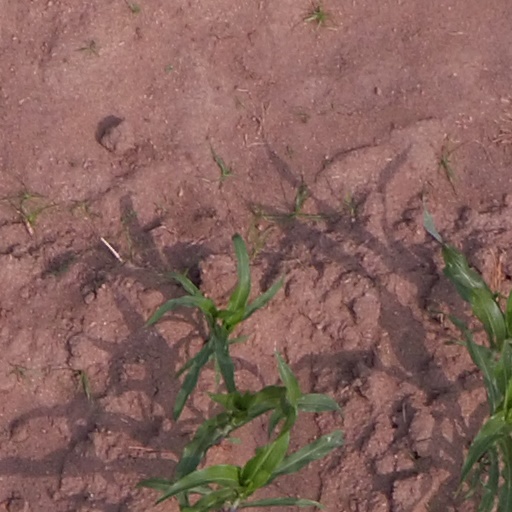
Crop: maize; corn